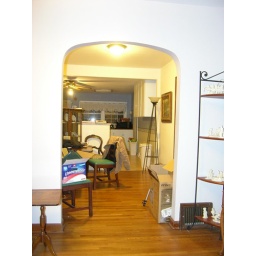
I took this picture standing near the front door looking straight back to the kitchen.